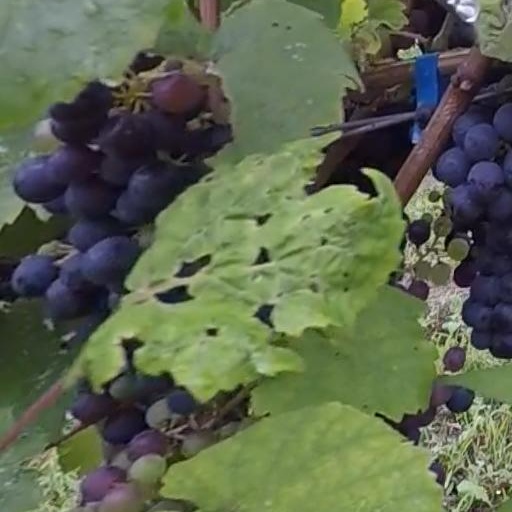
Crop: grape